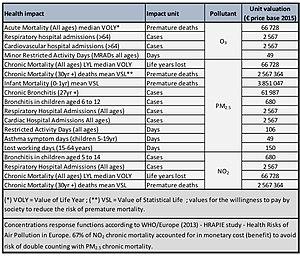
Extraite de l’étude ECAMED
Les zones de contrôle des émissions sont des zones maritimes dans lesquelles des contrôles plus stricts des navires ont été établis par l’Organisation maritime internationale pour réduire les émissions d’oxydes de soufre, d’oxydes d’azote et de particules. Ces zones sont appelées SECA, NECA, ou simplement ECA lorsqu'elles règlementent ces trois types de polluants.